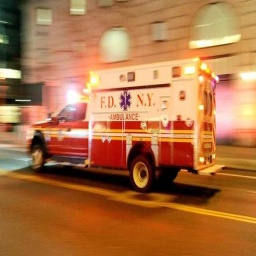
Label: ambulance